History of democratic socialism

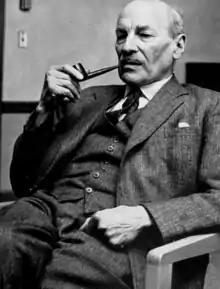
Clement Attlee, Labour Prime Minister of the United Kingdom

In February 1917, revolution broke out in Russia in which workers, soldiers and peasants established soviets, the monarchy was forced into exile fell and a provisional government was formed until the election of a constituent assembly. Alexander Kerensky, a Russian lawyer and revolutionary, became a key political figure in the Russian Revolution of 1917. After the February Revolution, Kerensky joined the newly formed Russian Provisional Government, first as Minister of Justice, then as Minister of War and after July as the government's second Minister-Chairman. A leader of the moderate socialist Trudovik faction of the Socialist Revolutionary Party known as the Labour Group, Kerensky was also the vice-chairman of the powerful Petrograd Soviet. After failing to sign a peace treaty with the German Empire to exit from World War I which led to massive popular unrest against the government cabinet, Kerensky's government was overthrown on 7 November by the Bolsheviks led by Vladimir Lenin in the October Revolution. Soon after the October Revolution, the Russian Constituent Assembly elected Socialist-Revolutionary leader Victor Chernov as President of a Russian Republic, but it rejected the Bolshevik proposal that endorsed the Soviet decrees on land, peace and workers' control and acknowledged the power of the Soviets of Workers', Soldiers' and Peasants' Deputies.